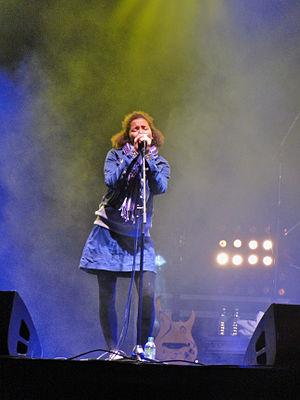
Nneka Egbuna, née le 24 décembre 1981 à Warri, est une chanteuse de hip-hop, reggae et soul germano-nigériane.